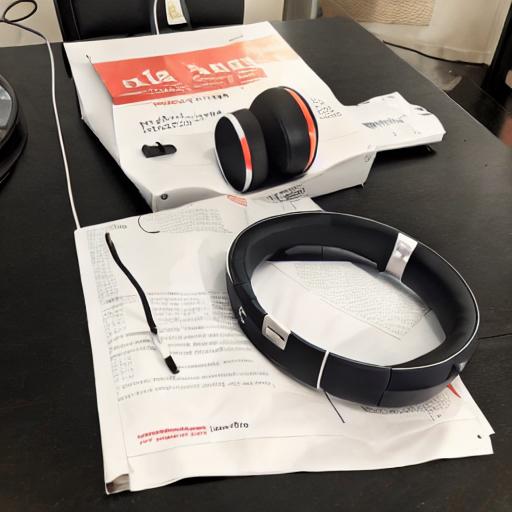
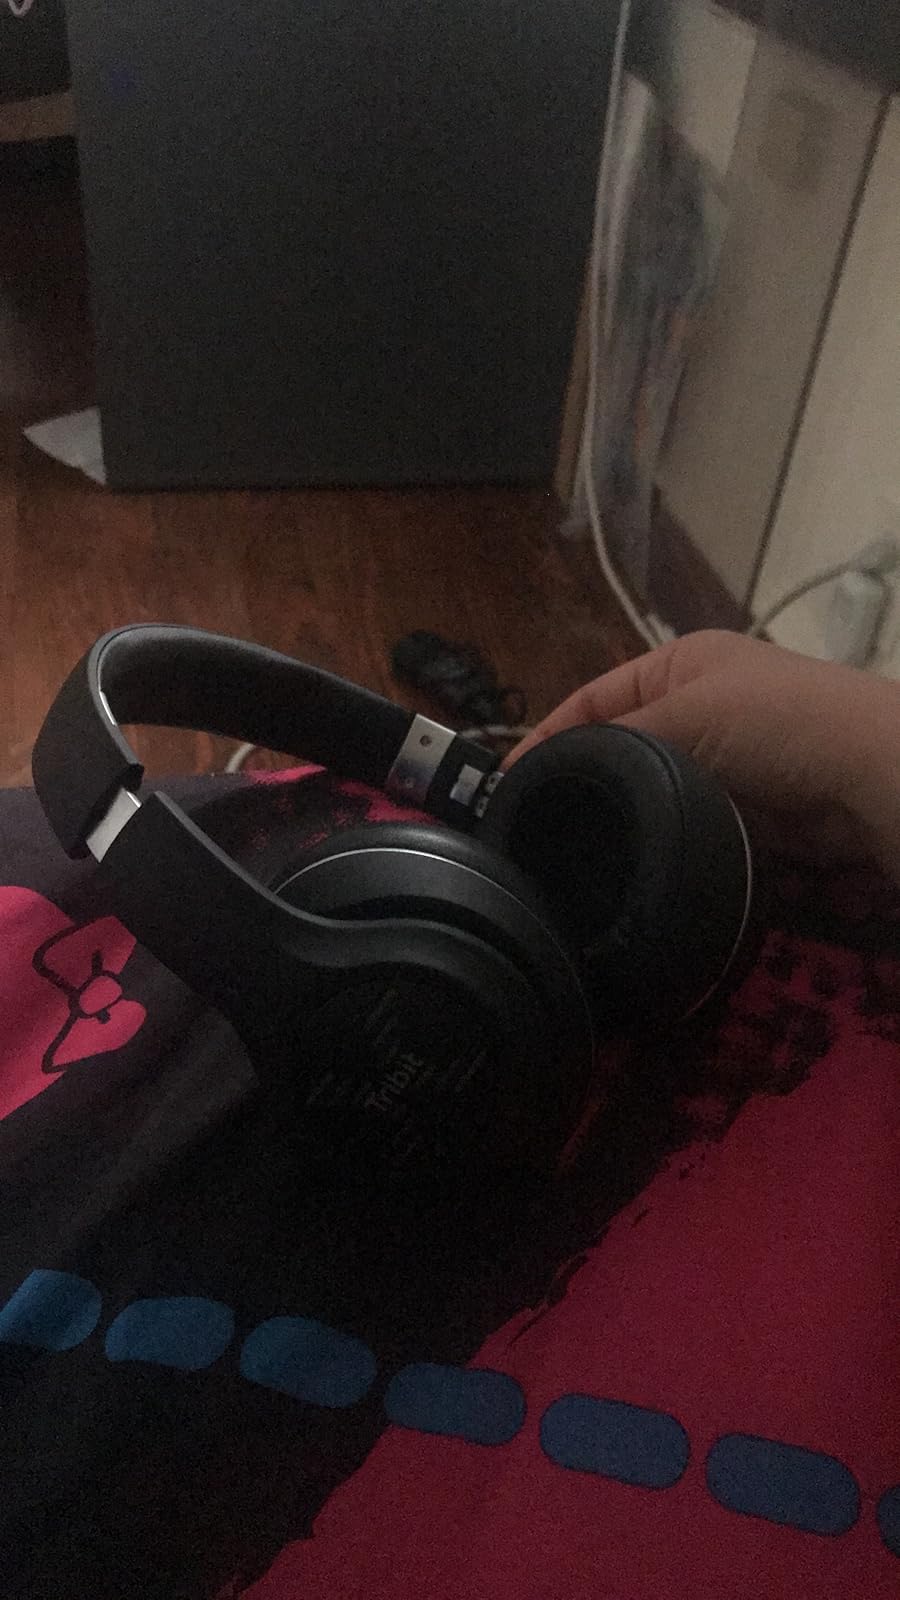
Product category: headphones
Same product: no